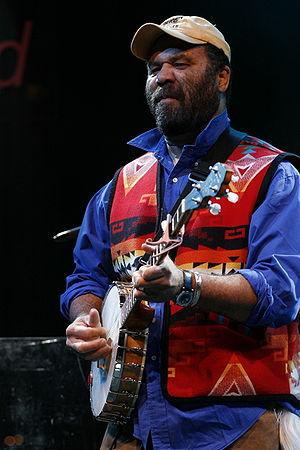
Otis Taylor, né en 1948 à Chicago, est un chanteur de blues et un musicien multi-instrumentiste dont les talents incluent la guitare, le banjo, la mandoline, l'harmonica. En 2001, il a reçu une bourse du Sundance Film Composers Laboratory.